Missouri Route 48

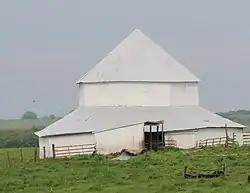
J. F. Roberts Octagonal Barn, located on Route 48

The route is located in Andrew and Gentry counties. In 2015, Missouri Department of Transportation (MoDOT) calculated as many as 876 vehicles traveling on Route 48 east of US 71, and as few as 527 vehicles traveling west of Route B. This is expressed in terms of annual average daily traffic (AADT), a measure of traffic volume for any average day of the year.